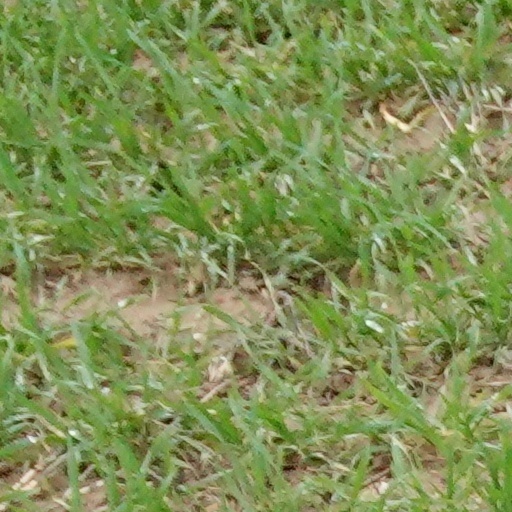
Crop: wheat